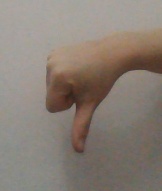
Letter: waw